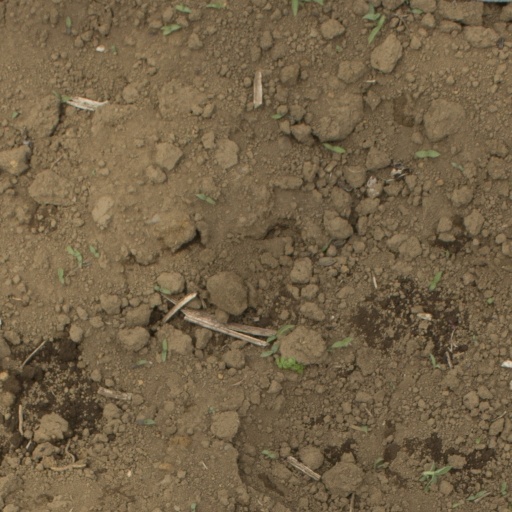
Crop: Jerusalem artichoke